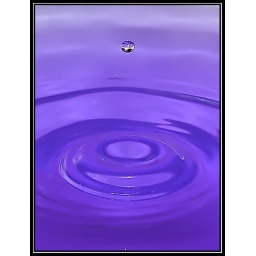
Added couple of drops of Robin-Blue in the water for the blue tinge..